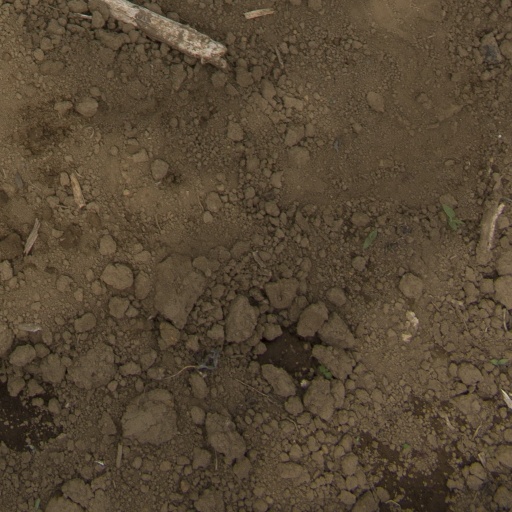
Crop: Jerusalem artichoke